Question: Please indicate a possible affordance area of the bowl that can be used for holding
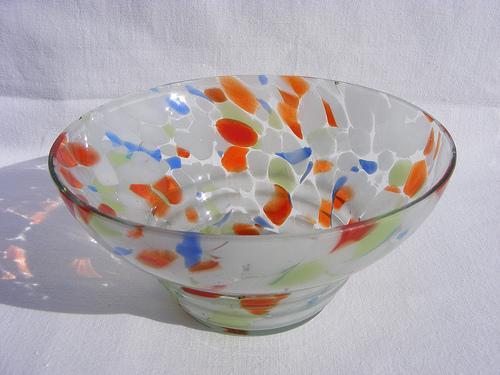
Answer: [50, 72.5, 457, 330.5]